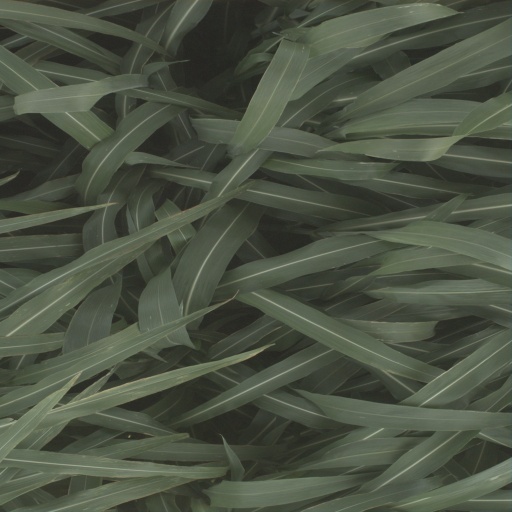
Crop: sorghum